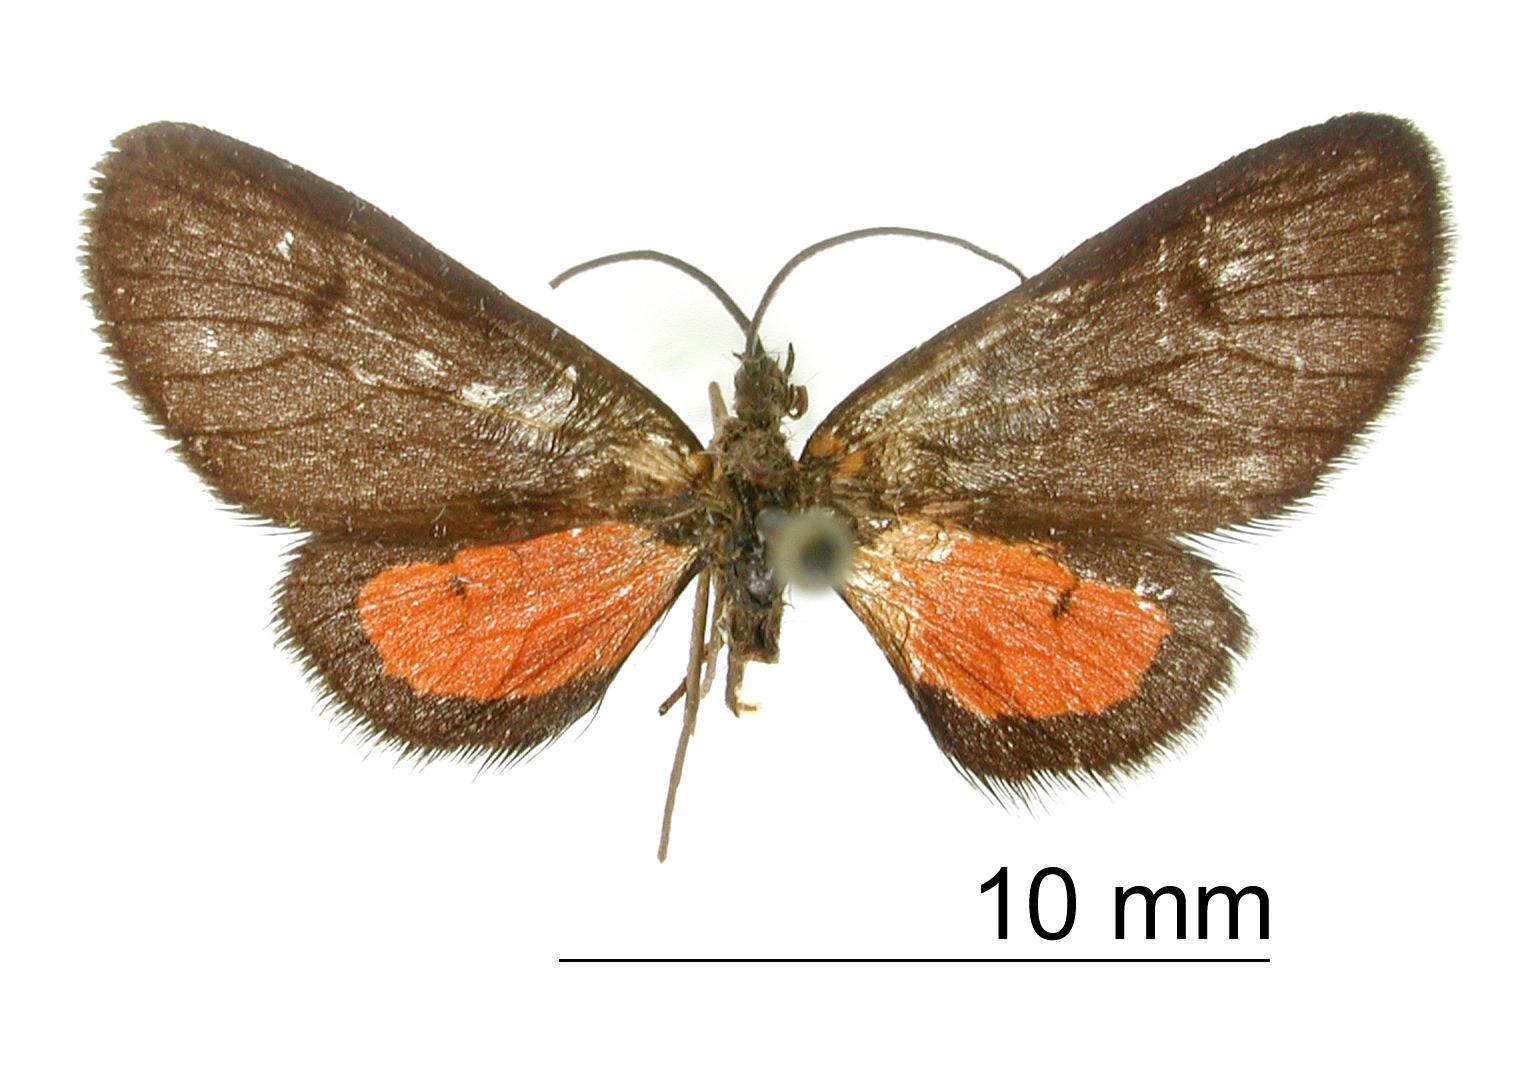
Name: Eudule basipuncta
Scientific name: Eudule basipuncta Warren, 1906
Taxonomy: Animalia, Arthropoda, Insecta, Lepidoptera, Geometridae, Larentiinae
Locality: Perou; Dept Amazonas; (chachapoyas), Amazonas, Peru
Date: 1889